Illuminati II

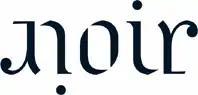

Peter Ingwersen founded Noir in 2005. Due to certain difficulties in finding organic yarn goods, Noir was compelled to produce its own fabrics to ensure all links of the supply chain could fulfil the regiment of the code of conduct. Illuminati II was founded to supply the fashion brand with organic and fair trade cotton textiles, as well as refining and improving the quality of the cotton produced in Uganda to obtain a quality which was applicable for a luxury brand. The company's name, Illuminati, was chosen in reference to the act of shedding light to establish themselves as an alternative, in contrast to the rival companies operating through exploitation of the environment and poor labour conditions.